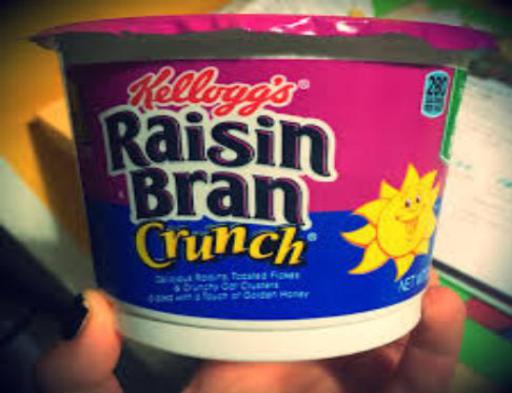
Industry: Food